Kere Thonnur

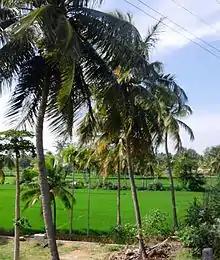
Paddy fields and Coconut palms

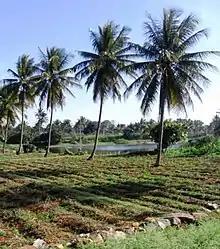
Kere Thonnur lake

Kere Thonnur is a small village in the Mandya district of Karnataka state, India.